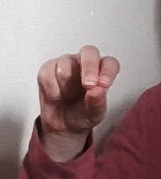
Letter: gaaf